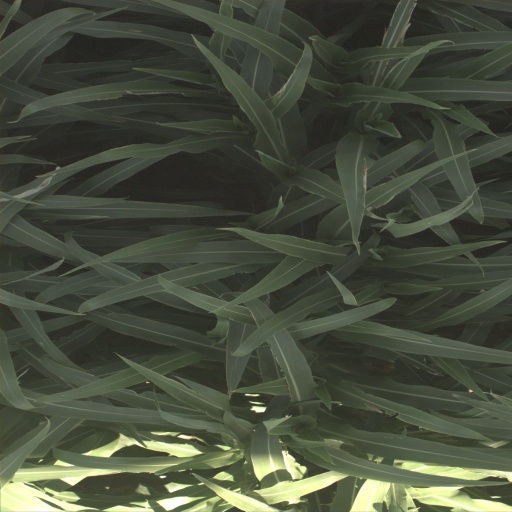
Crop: sorghum